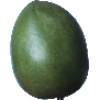
Label: Mango 1